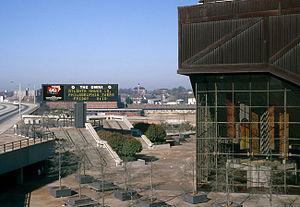
L'Omni (demoli), Atlanta, Georgie, Etats-Unis en 1977 Scanned Ektachrome slide
Le Omni Coliseum, aussi appelé The Omni, est une ancienne salle omnisports située dans le centre-ville d'Atlanta en Géorgie. Elle faisait partie du Omni Complex, aujourd'hui connu comme CNN Center.